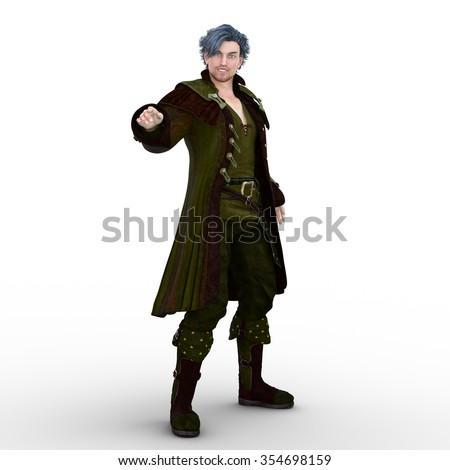
3d cg rendering of a noble man